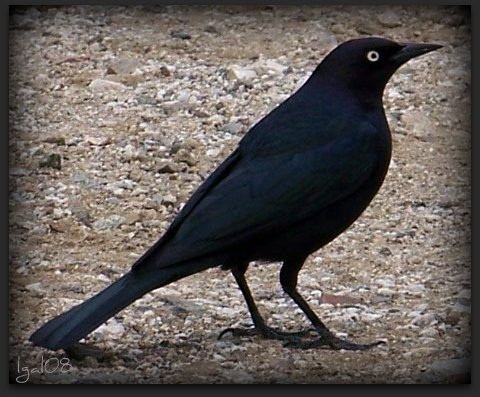
this bird is completely black.
a medium bird with all black body, tarsus, and beak.
this bird is black in color, with a black beak and a black eye ring.
all black bird with white eye ring, black tarsus and feet.
a bird with a black crown and a black body.
this bird is all black and has a long, pointy beak.
this bird is large and black with white eyes and black pupil and long black tail.
the bird is pitch black including its feet and beak, it has yellow eyes.
this muted black bird unveils a distinctive yellow eye behind a long pointed beak.
this bird has a jet black body, a short beak and bright white eyes.
Species: Brewer Blackbird